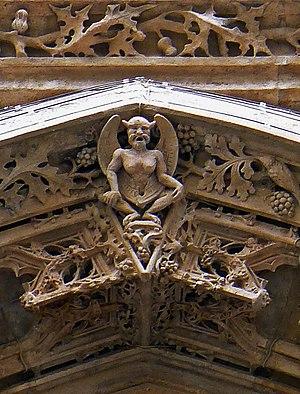
Église Saint-Merri (portail principal : détail) - Paris IV
L’église Saint-Merri est une église catholique située à proximité du centre Georges-Pompidou au croisement de la rue Saint-Martin et de la rue de la Verrerie dans le 4ᵉ arrondissement de Paris. Le nom de Saint-Merri viendrait de l’abbé saint Médéric, mort en l’an 700, canonisé puis rebaptisé saint Merri par contraction. Les restes de ce saint reposent toujours dans la crypte de l’église.
Baphomet est le nom donné par certains occultistes du XIXᵉ siècle à l'idole mystérieuse que les chevaliers de l’ordre du Temple furent accusés de vénérer. Le plus souvent représentée par la tête d'un homme barbu, l'idole était vénérée mais également crainte pour sa laideur. Ses caractéristiques notoires sont des seins ainsi qu'une tête de bouc.